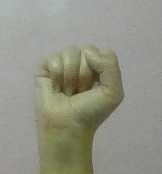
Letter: saad